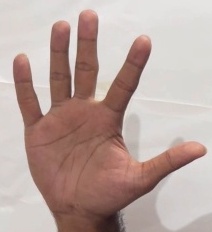
ASL sign: 5